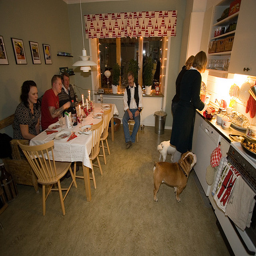
A room filled with tables and a counter.
two dogs looking towards a counter full of food
A group of people serving themselves food and eating.
A dining and kitchen area combination with people cooking and other sitting at the dining table while a dog begs.
Two women preparing a meal at the counter while other gather around a table.